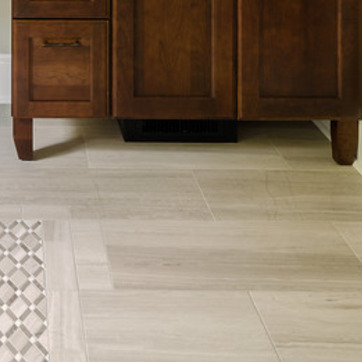
Material: tile